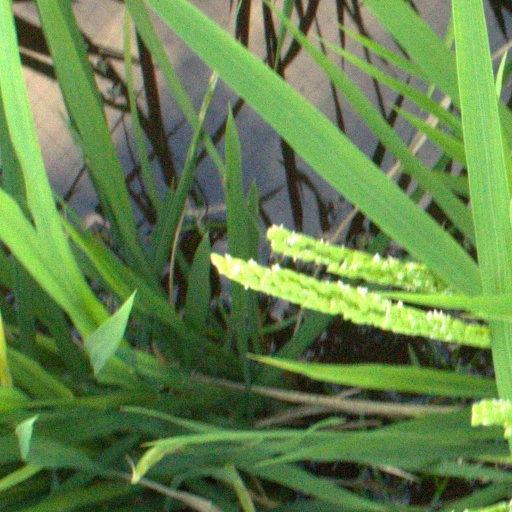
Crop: rice